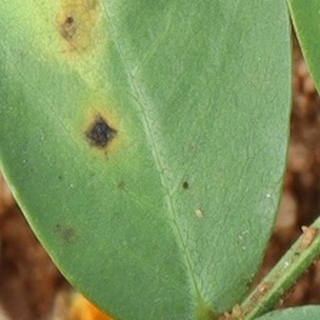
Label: groundnut_early_leaf_spot